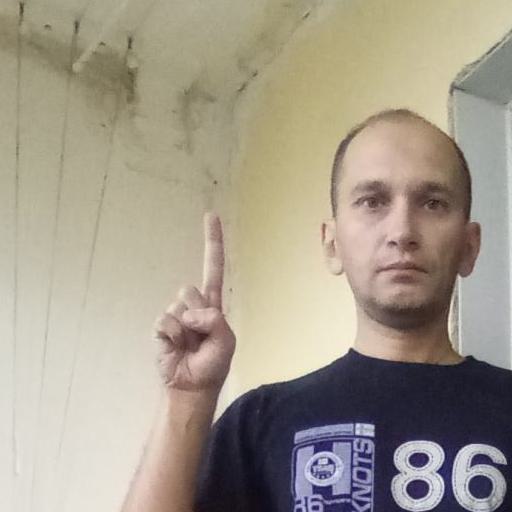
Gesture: one